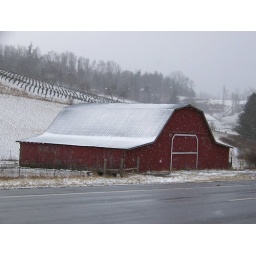
Red barn in the snowfall next to a Christmas tree farm.